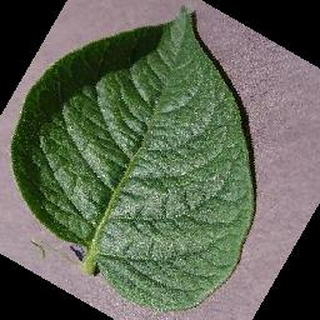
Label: healthy_potato